Saas Bhi Kabhi Bahu Thi

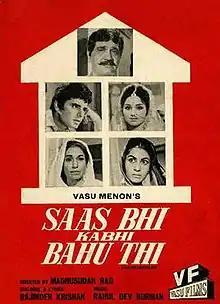
Poster

Saas Bhi Kabhi Bahu Thi is a 1970 Indian Hindi film starring Sanjay Khan, Leena Chandavarkar, Om Prakash, and Jagdeep among others. It deals with the relationship between mothers-in-law and their daughters-in-law. The film was a remake of the Telugu film "Atha Okinti Kodale".